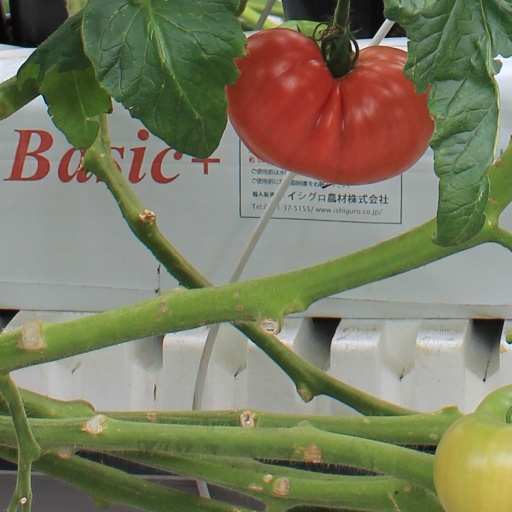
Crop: tomato